William H. Leder

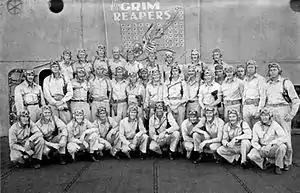
VF-10 pilots on during the Guadalcanal Campaign (William H. Leder in front row on knee, far left).

Leder was initially stationed at the Naval Reserve Aviation Base in Minneapolis, Minnesota. He became an aviation cadet on October 1, 1941, and attended flight training at Naval Air Station Pensacola. He was commissioned an ensign on May 15, 1942. On May 18 of that same year, he married Kathryn Sylvia Loran before being transferred to Aircraft Carrier Training Group NAS San Diego in June.